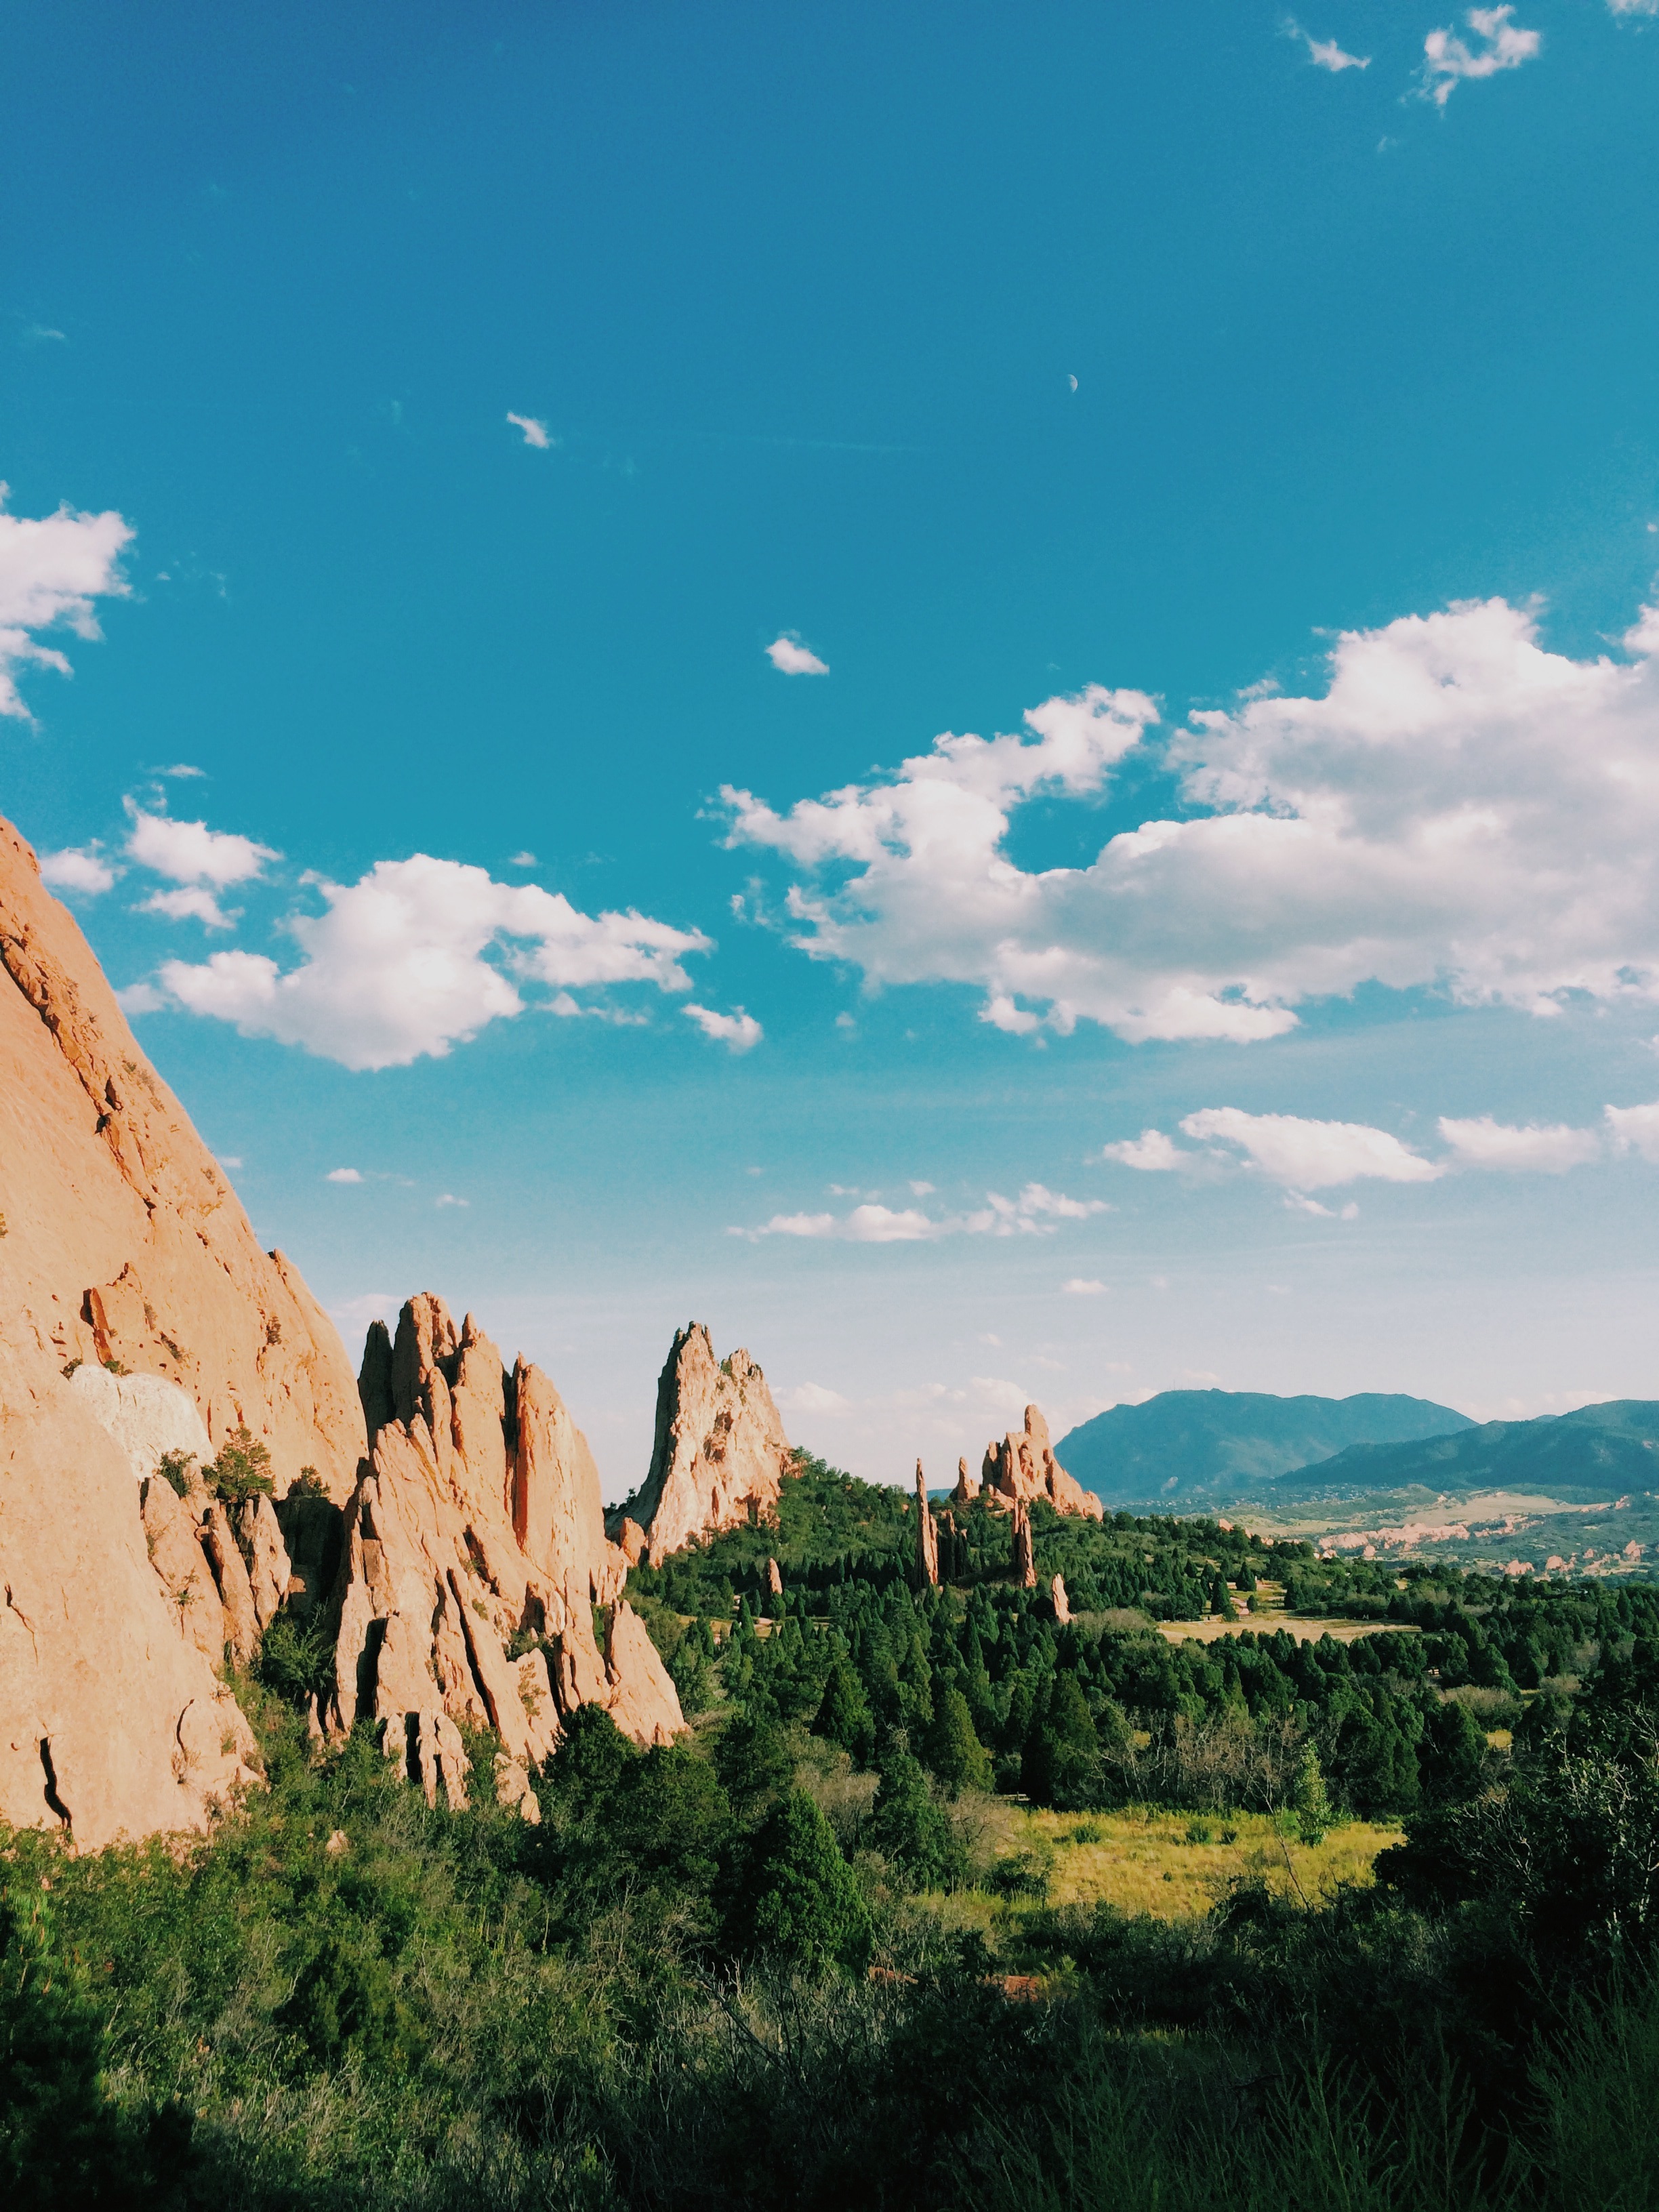
landscape, nature, grass, rock, mountain, cloud, sky, hill, valley, mountain range, trees, rocks, hills, clouds, fields, mountains, badlands, plateau, landform, natural environment, geographical feature, mountainous landforms